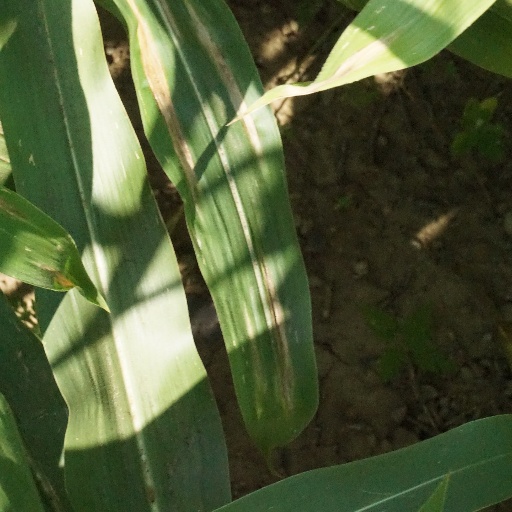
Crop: maize; corn